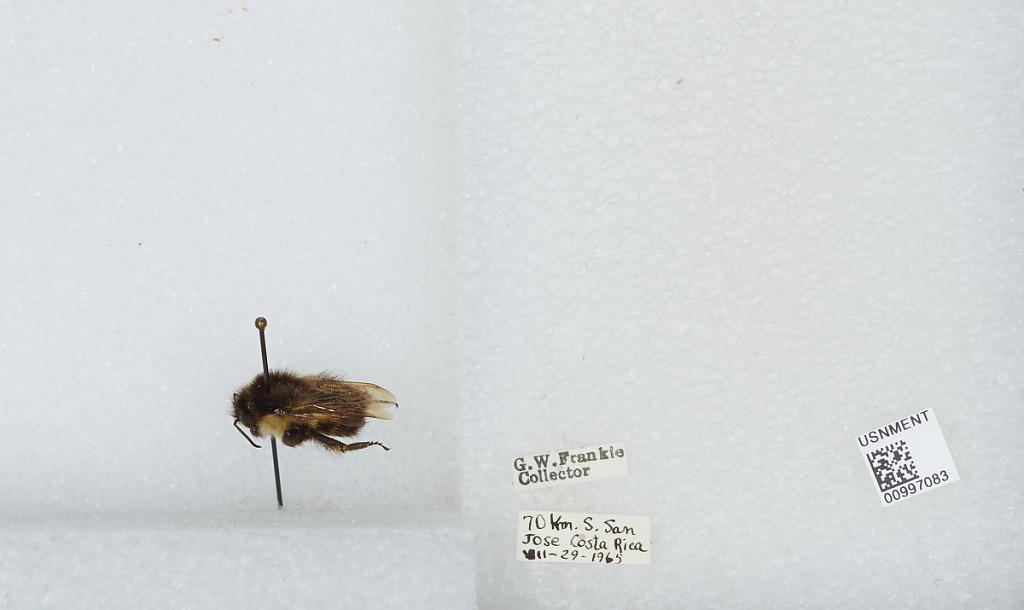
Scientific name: Bombus (Pyrobombus) ephippiatus (Say)
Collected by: G. Frankie
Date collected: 1965-7-29
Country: Costa Rica
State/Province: San Jose
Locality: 70 kilometers south of San Jose
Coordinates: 9.5789, -84.0697